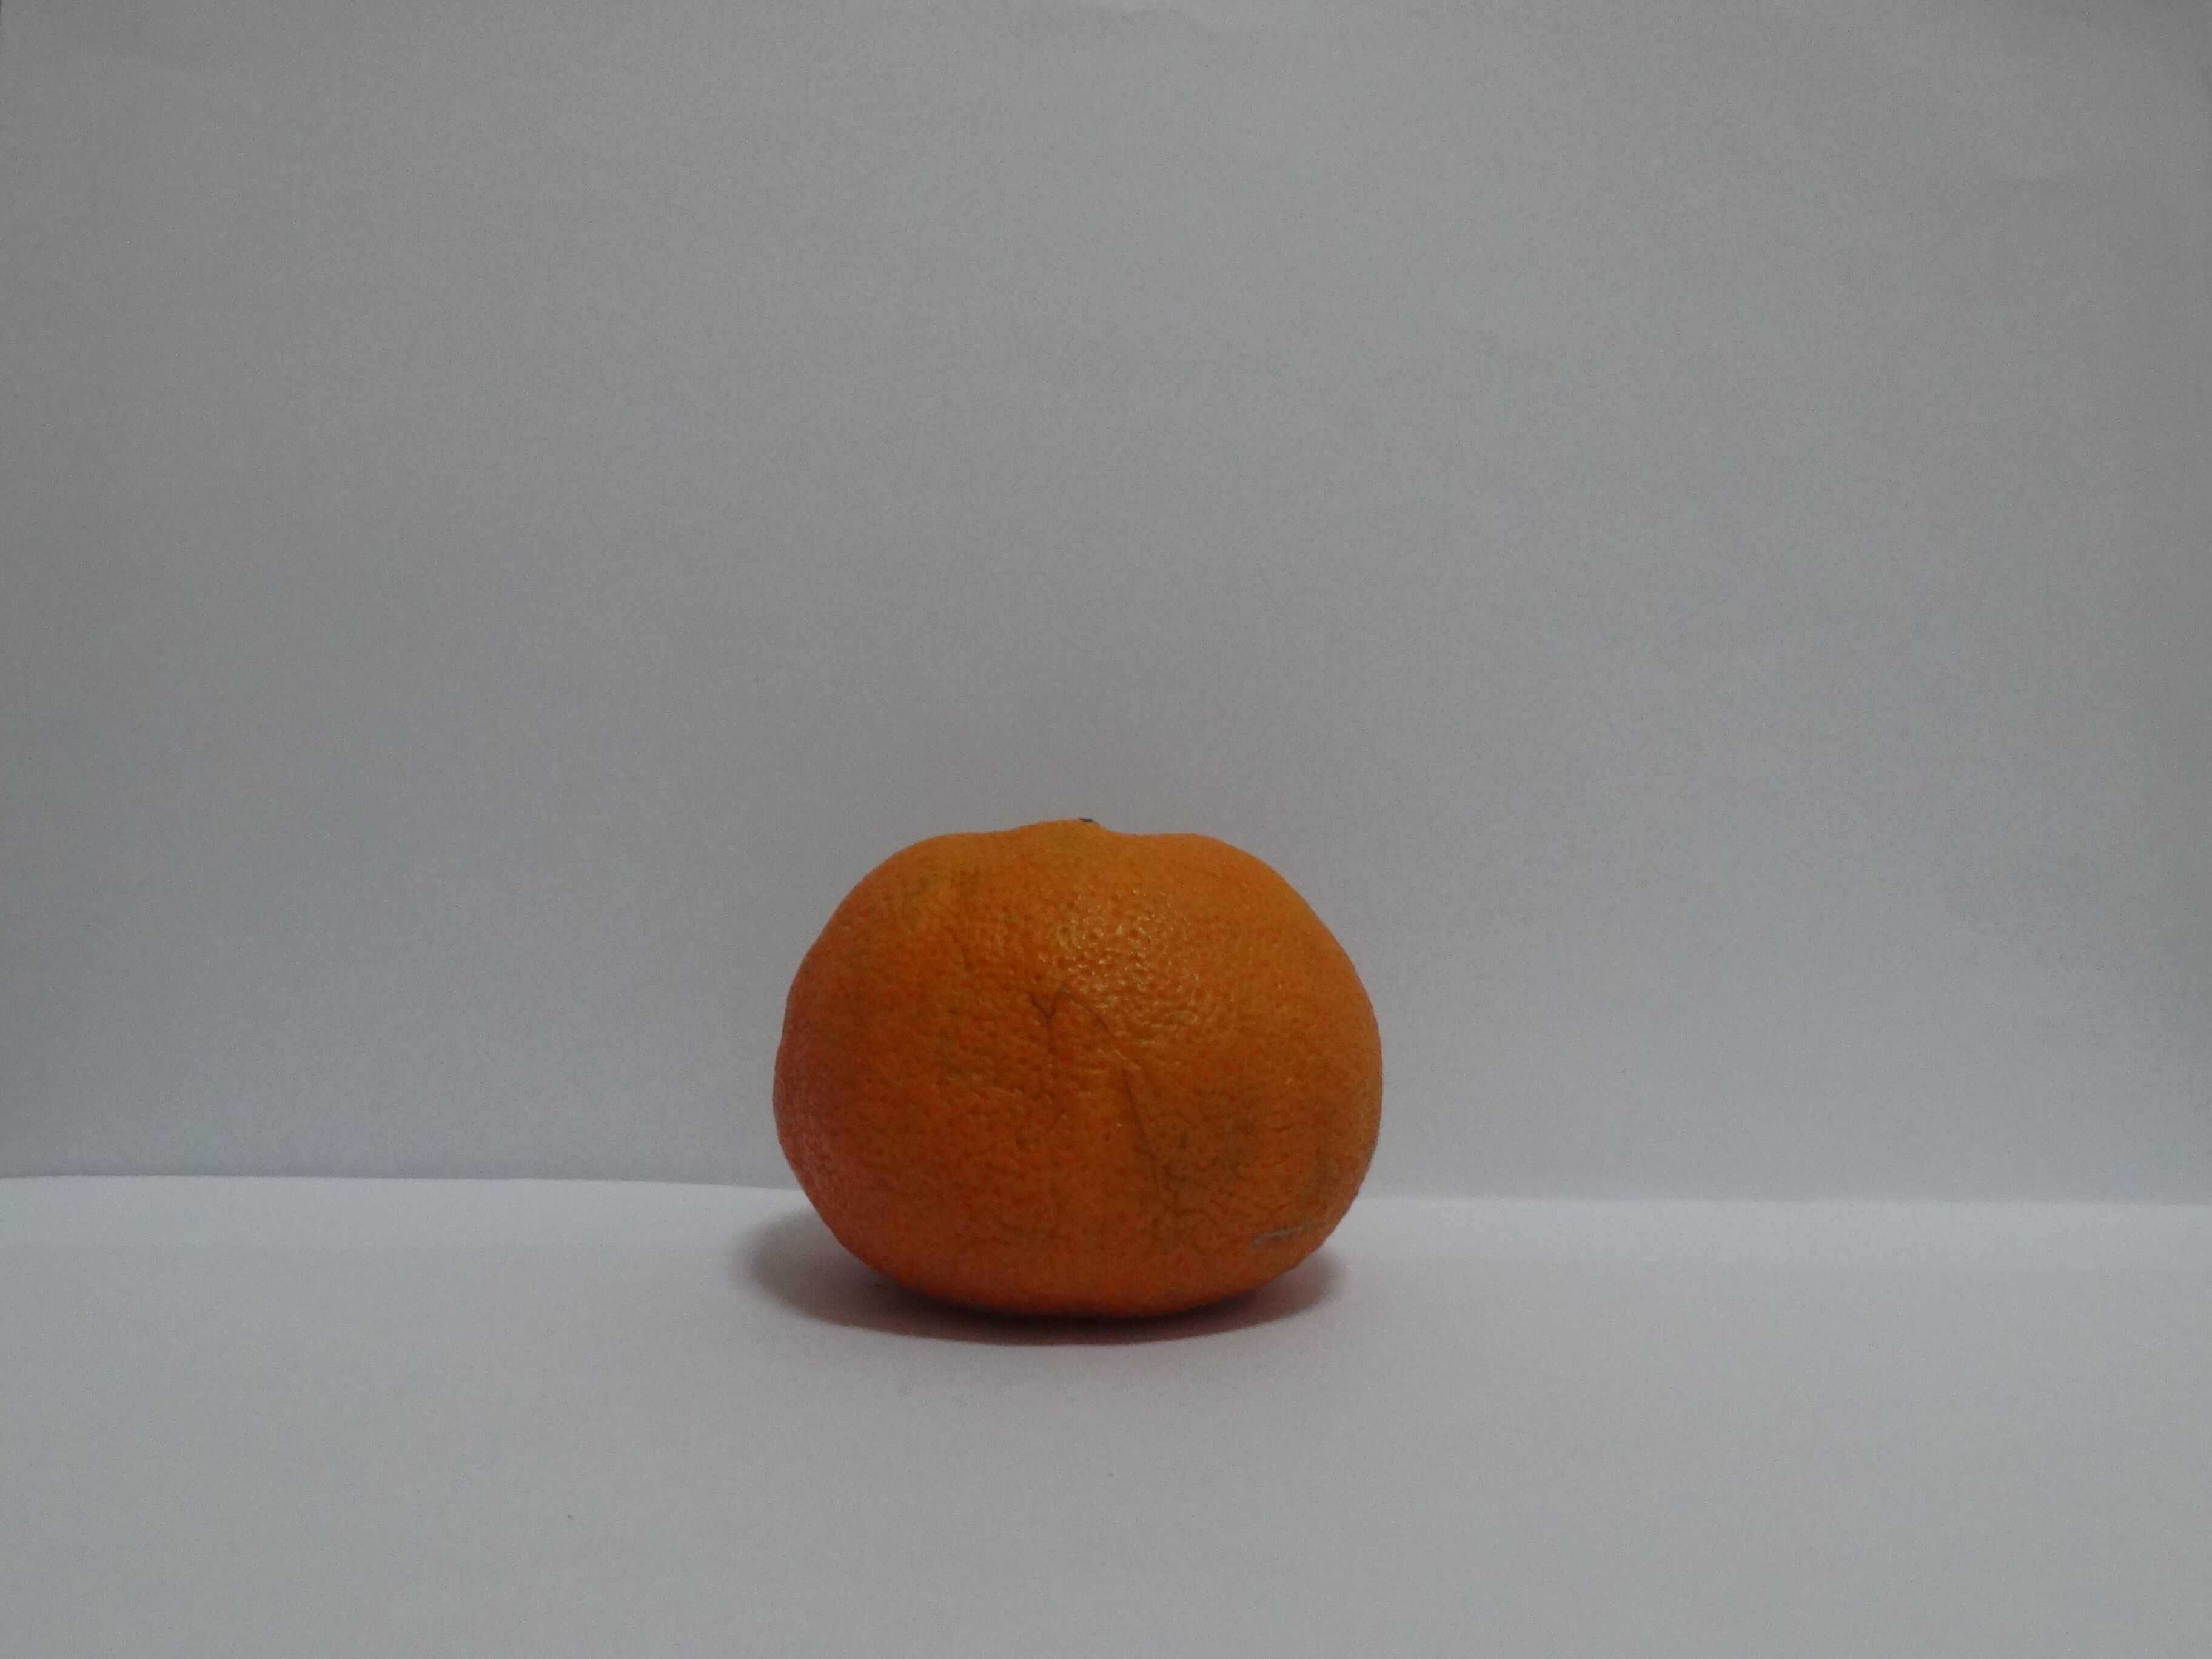
Citrus fruit variety: murcott